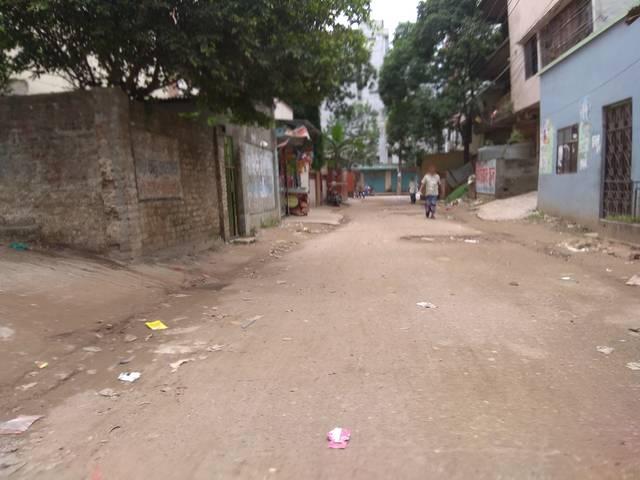
Region: Bangladesh
Coordinates: 23.817, 90.372